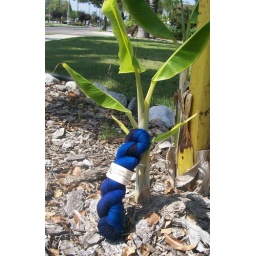
Wollmeise 100% Merino in Gewitterhimmel posing against a banana tree by my house